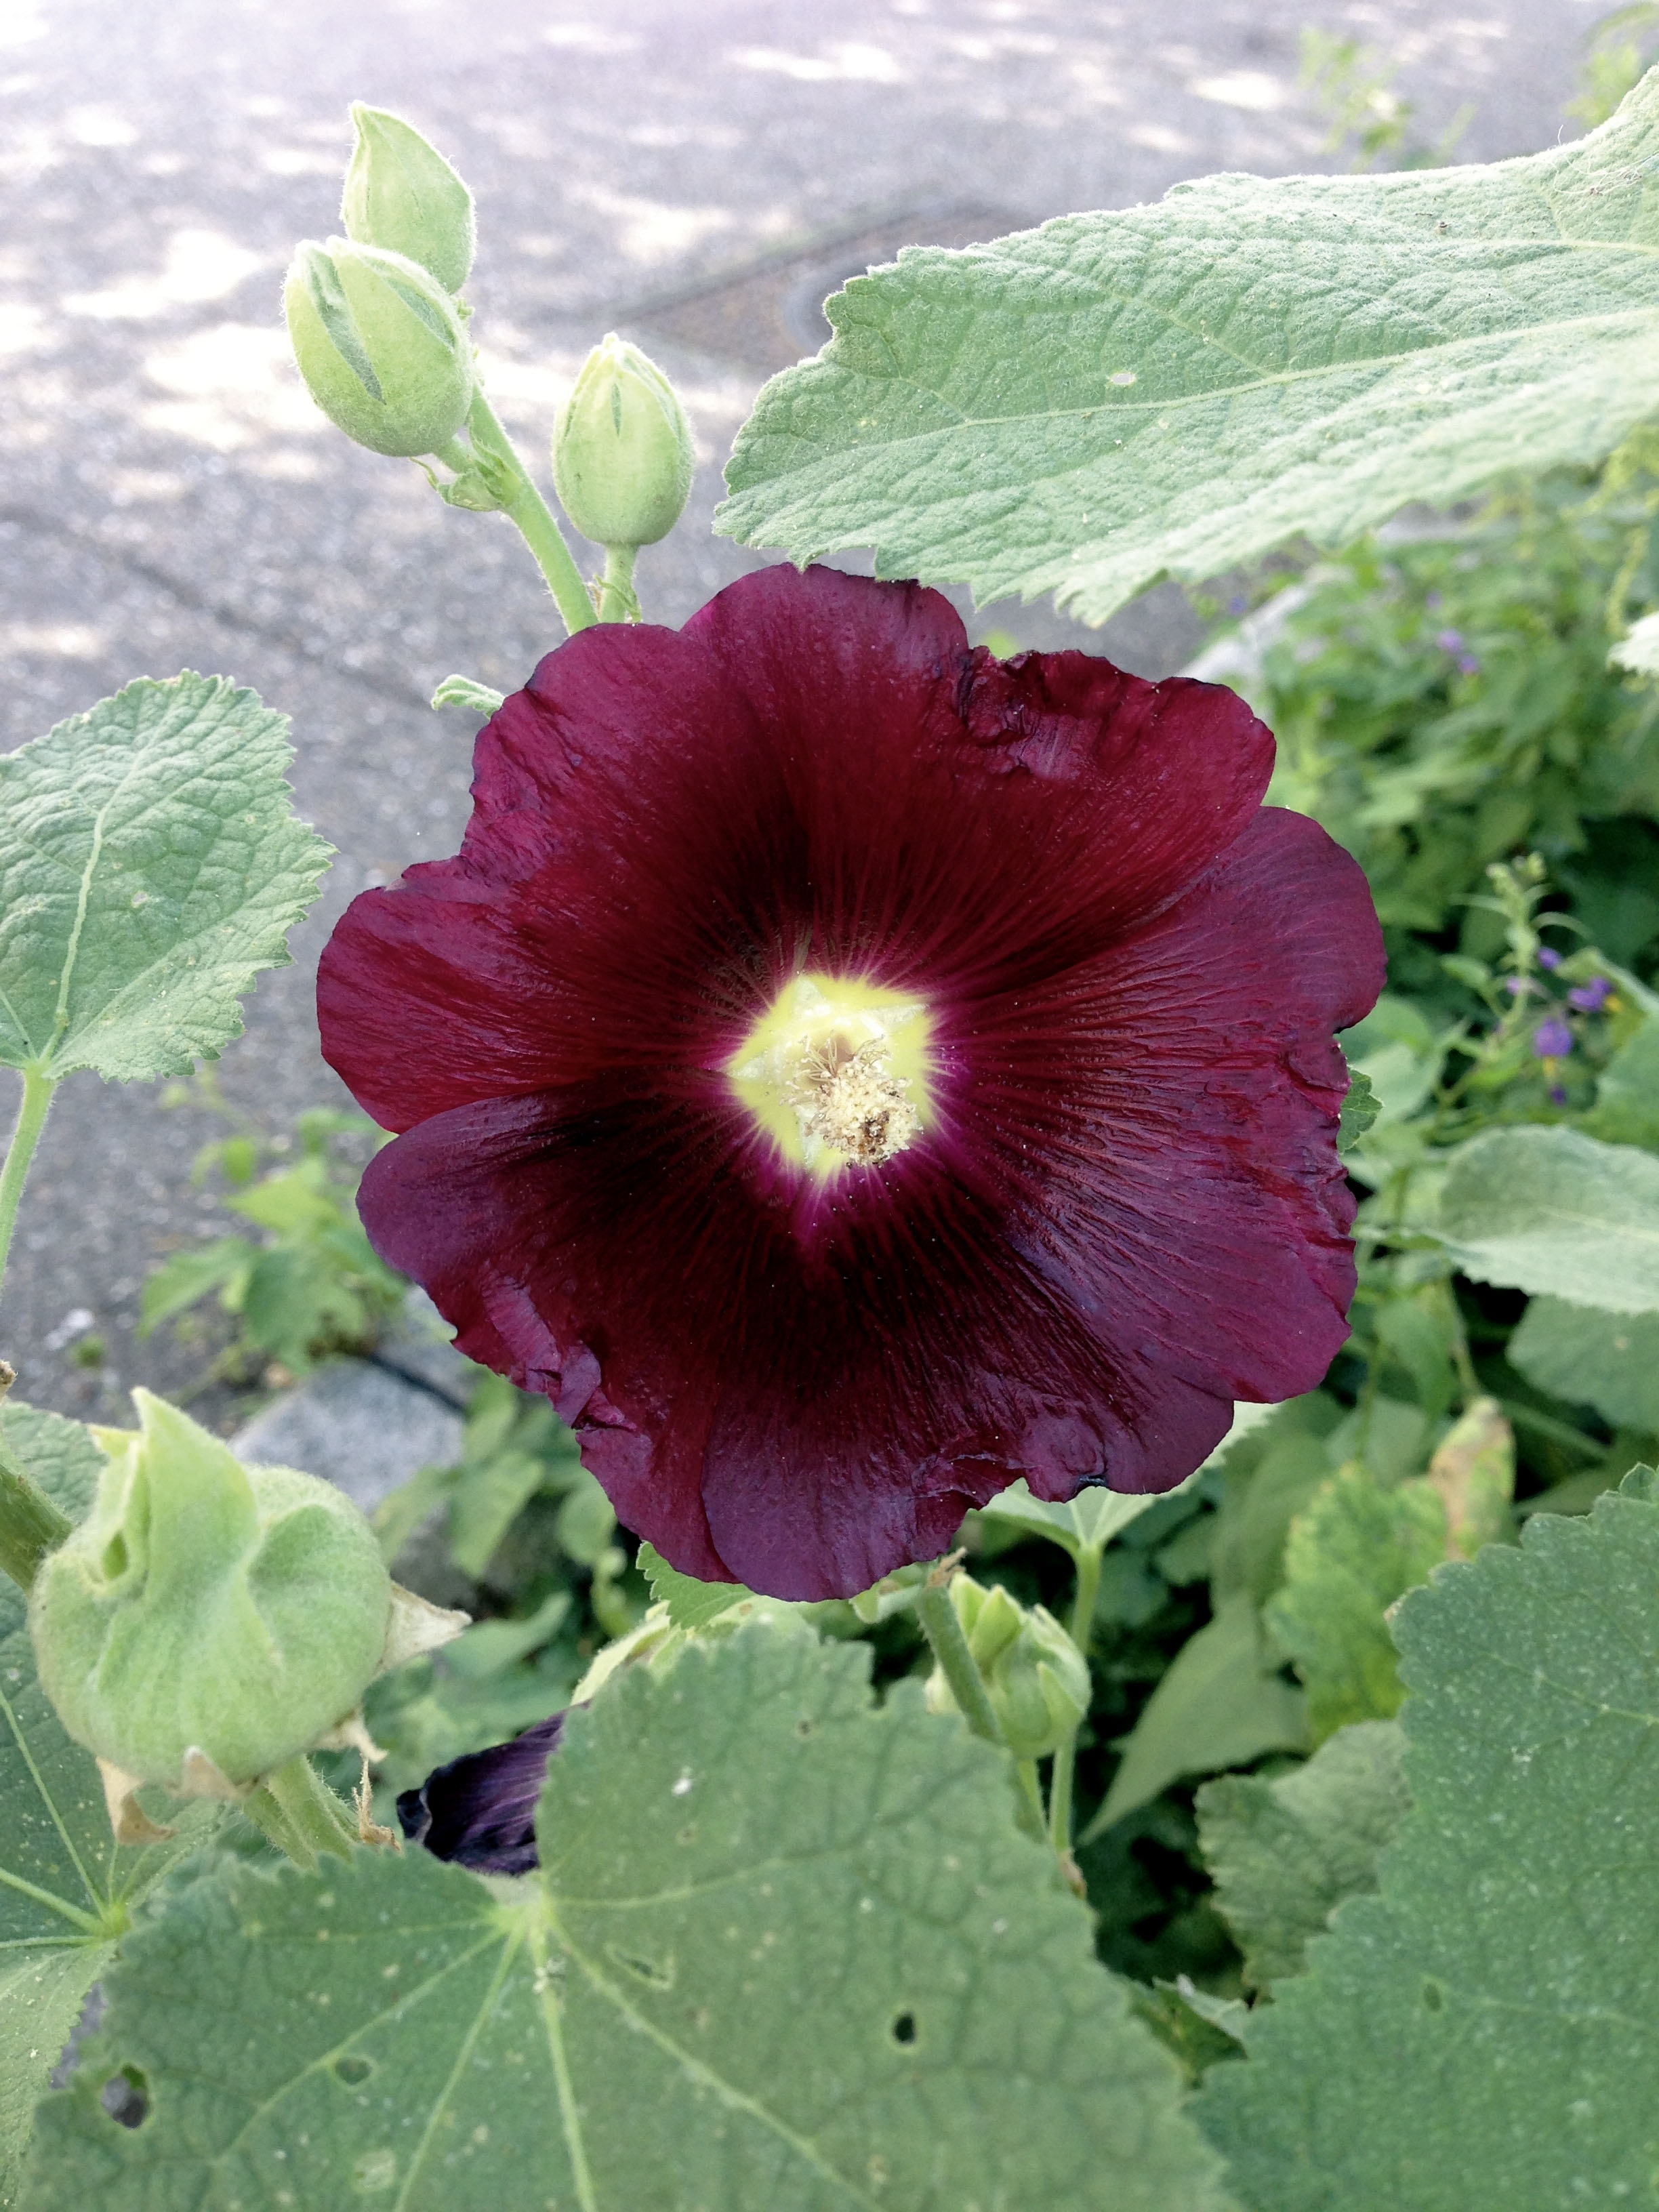
plant, flower, purple, petal, summer, botany, flora, bordeaux, hollyhocks, flowering plant, mallow, stock rose, alcea rosea, stock rose garden, annual plant, land plant, violet family